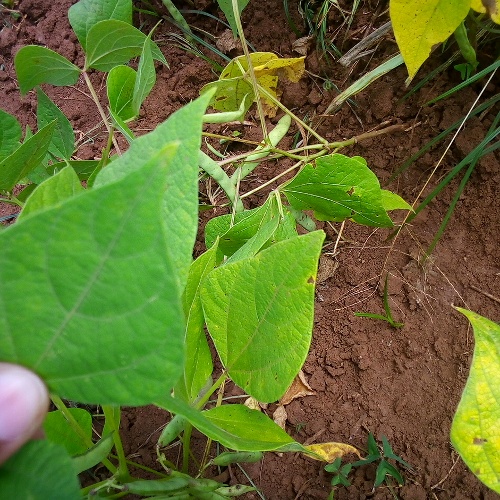
Leaf condition: healthy